Bernau am Chiemsee station

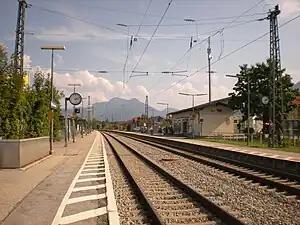

Bernau am Chiemsee station is a railway station in the municipality of Bernau am Chiemsee, located in the Rosenheim district in Bavaria, Germany.